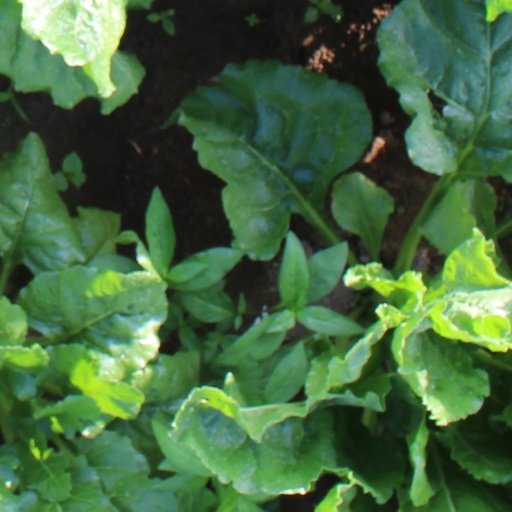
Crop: sugar beet